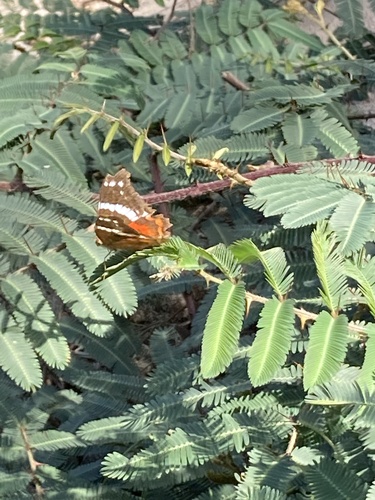
Scientific name: Anartia fatima
Common name: Banded peacock
Family: Nymphalidae
Order: Lepidoptera
Pollinator type: Primary pollinator
Habitat: Open areas and gardens
Geographic range: South America
Conservation status: Least Concern